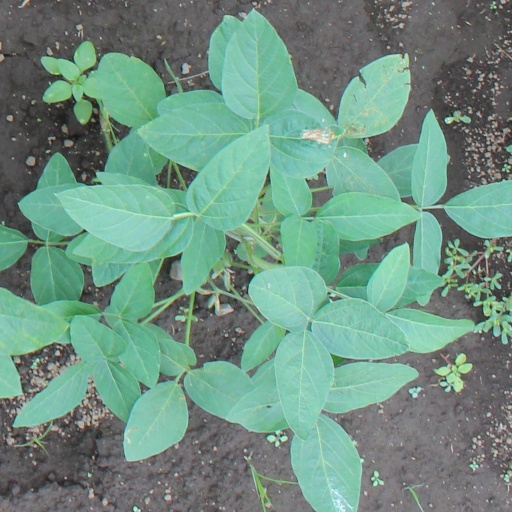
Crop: soybean